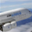
Label: airplane